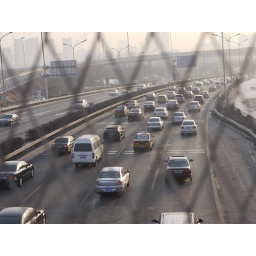
While I was crossing the flyover, the cars were running in the high way.